Elena Vodorezova

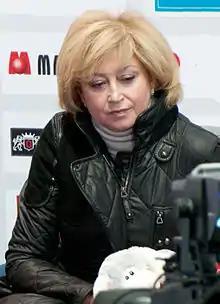

Elena Germanovna Buianova (née Vodorezova, Водорезова; born 21 May 1963) is a Russian figure skating coach and retired competitive skater who represented the Soviet Union. She is the 1983 World bronze medalist and three-time European medalist.